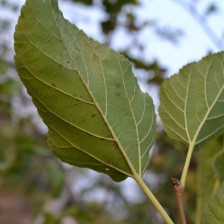
Variety: Kamphaengsaeng42